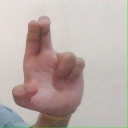
अक्षर: आ